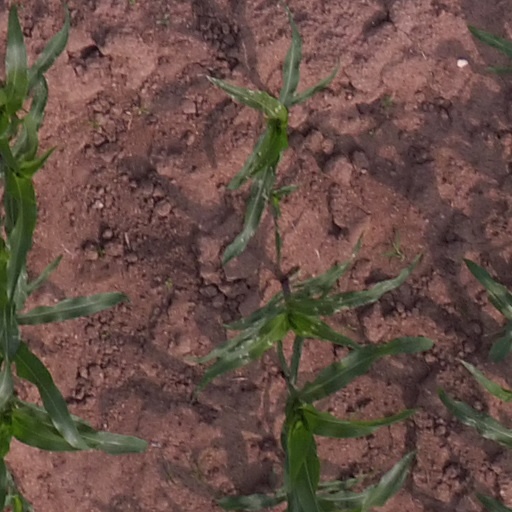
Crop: maize; corn